Hiag Akmakjian

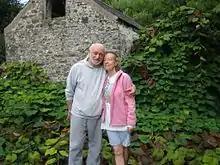
Hiag and Margaret Akmakjian

Hiag Akmakjian (July 17, 1926 – January 10, 2017) was an American published author, painter and photographer.